Mayan cities

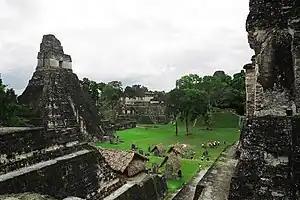
The heart of Tikal, one of the most powerful Classic Period Maya cities

Maya cities were the centres of population of the pre-Columbian Maya civilization of Mesoamerica. They served the specialised roles of administration, commerce, manufacturing and religion that characterised ancient cities worldwide. Maya cities tended to be more dispersed than cities in other societies, even within Mesoamerica, as a result of adaptation to a lowland tropical environment that allowed food production amidst areas dedicated to other activities. They lacked the grid plans of the highland cities of central Mexico, such as Teotihuacán and Tenochtitlan. Maya monarchs ruled their kingdoms from palaces that were situated within the centre of their cities. Cities tended to be located in places that controlled trade routes or that could supply essential products. This allowed the elites that controlled trade to increase their wealth and status. Such cities were able to construct temples for public ceremonies, thus attracting further inhabitants to the city. Those cities that had favourable conditions for food production, combined with access to trade routes, were likely to develop into the capital cities of early Maya states.